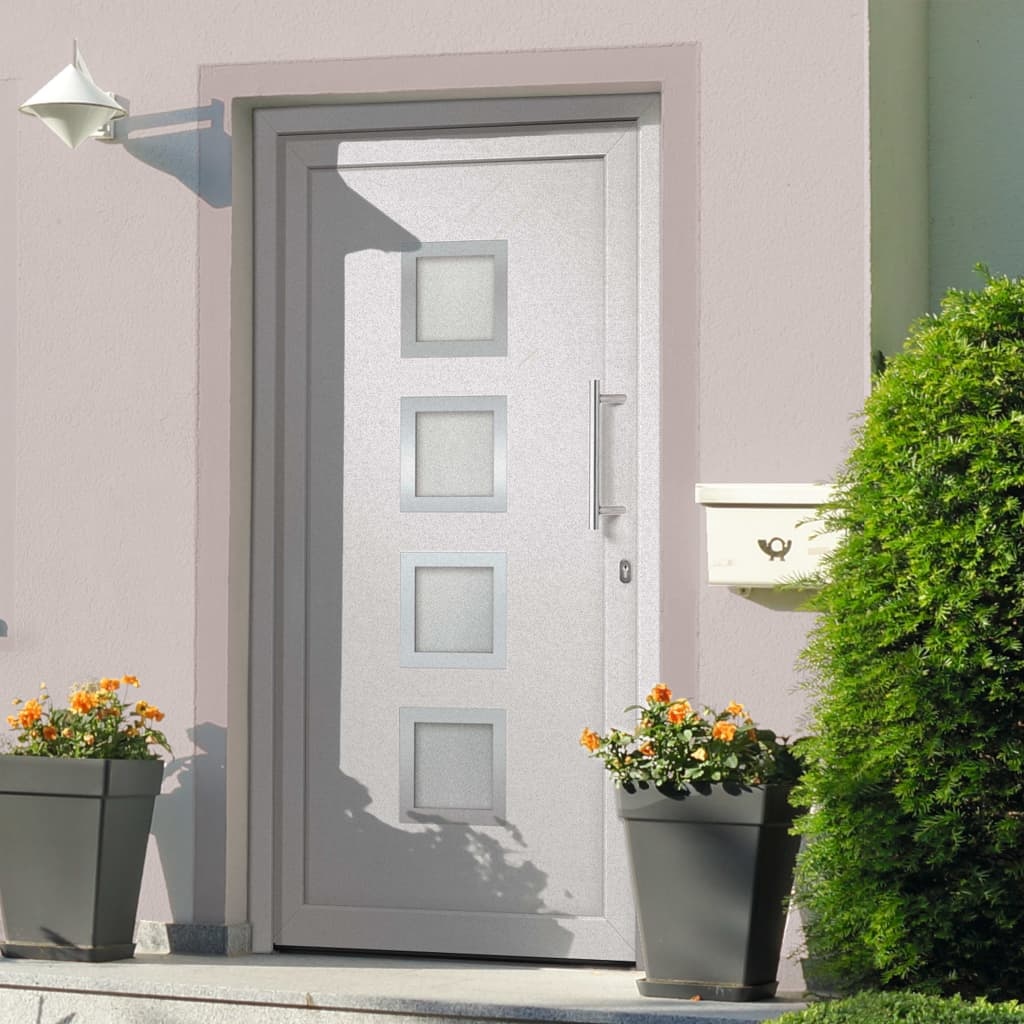
Porta di Ingresso Bianca 108x200 cm
Questa porta d'ingresso non solo arricchisce l'area d'ingresso della vostra casa ma garantisce anche un'elevata sicurezza. Combina un design elegante con eccellenti caratteristiche tecniche per i nostri clienti che sono alla ricerca della porta perfetta nelle dimensioni 108 x 200 cm (L x A). La nostra porta d'ingresso è dotata di un telaio e un pannello di qualità, soglia in alluminio, cerniere 3d regolabili (3 cerniere per porta), 5 serrature a fungo, vetri isolanti e rinforzo in acciaio da 1,2 mm. Questa porta d'ingresso in alluminio si distingue per la sua eccellente qualità e l'elevata praticità della chiusura. Questo prodotto fornisce un kit completo poiché include la maniglia di apertura in acciaio inossidabile, la maniglia interna, il cilindro profilato, le chiavi, il nastro sigillante e il set di montaggio. Colore: Bianco Materiale: Telaio della porta in PVC + riempimento a sandwich Spessore di riempimento: 24 mm Dimensioni: 108 x 200 cm (L x A) Dimensioni finestra: 21 x 21 cm (L x A) Telaio e anta di 70 mm di spessore Anima in acciaio per anta e telaio Maggiore sicurezza grazie al sistema di bloccaggio a fungo a 5 punti Dotata di soglia in alluminio da 22 mm Cerniere 3D regolabili (3 cerniere per porta) Quattro vetri di sicurezza con inserti in acciaio inossidabile Vetri con protezione termica ISO 4-12-4 Valore UD 1,4 W / m²K e valore UG 1,1 W / m²K Apertura interna destra La consegna include porta, set di maniglie, cilindro profilato, 3 chiavi, nastro sigillante e set di montaggio Set maniglia apertura: Maniglia interna in acciaio inossidabile Cilindro profilato con 3 chiavi Maniglia di apertura in acciaio inossidabile 350 mm Include 2 rosette Set di montaggio: Include 6 tasselli metallici, 6 tasselli, 8 zeppe in plastica, 6 tappi Lunghezza tassello: 152 mm Nastro sigillante: Schiuma precompressa Rotolo da 8 m Colore: Bianco Materiale: Telaio della porta in PVC + riempimento a sandwich Spessore di riempimento: 24 mm Dimensioni: 108 x 200 cm (L x A) Dimensioni finestra: 21 x 21 cm (L x A) Telaio e anta di 70 mm di spessore Anima in acciaio per anta e telaio Maggiore sicurezza grazie al sistema di bloccaggio a fungo a 5 punti Dotata di soglia in alluminio da 22 mm Cerniere 3D regolabili (3 cerniere per porta) Quattro vetri di sicurezza con inserti in acciaio inossidabile Vetri con protezione termica ISO 4-12-4 Valore UD 1,4 W / m²K e valore UG 1,1 W / m²K Apertura interna destra La consegna include porta, set di maniglie, cilindro profilato, 3 chiavi, nastro sigillante e set di montaggio Set maniglia apertura: Maniglia interna in acciaio inossidabile Cilindro profilato con 3 chiavi Maniglia di apertura in acciaio inossidabile 350 mm Include 2 rosette Set di montaggio: Include 6 tasselli metallici, 6 tasselli, 8 zeppe in plastica, 6 tappi Lunghezza tassello: 152 mm Nastro sigillante: Schiuma precompressa Rotolo da 8 m
Brand: vidaXL
Category: Hardware > Building Materials > Doors > Home Doors